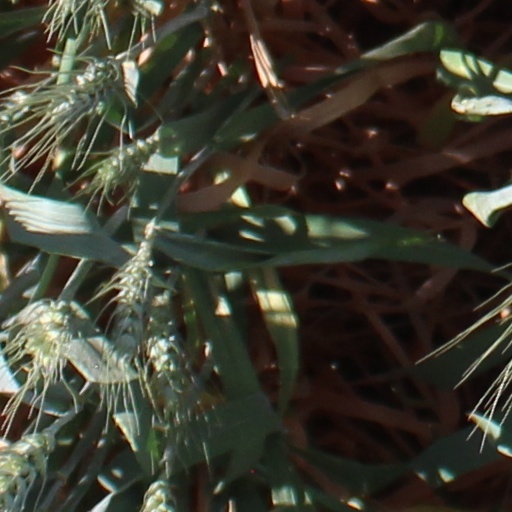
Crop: wheat